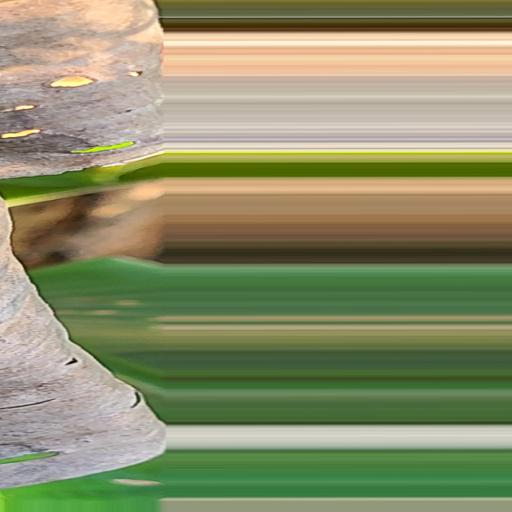
Label: moko_disease